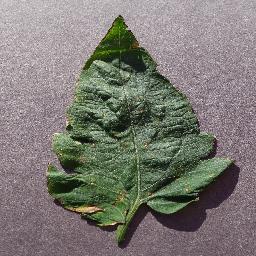
Label: Tomato___Target_Spot